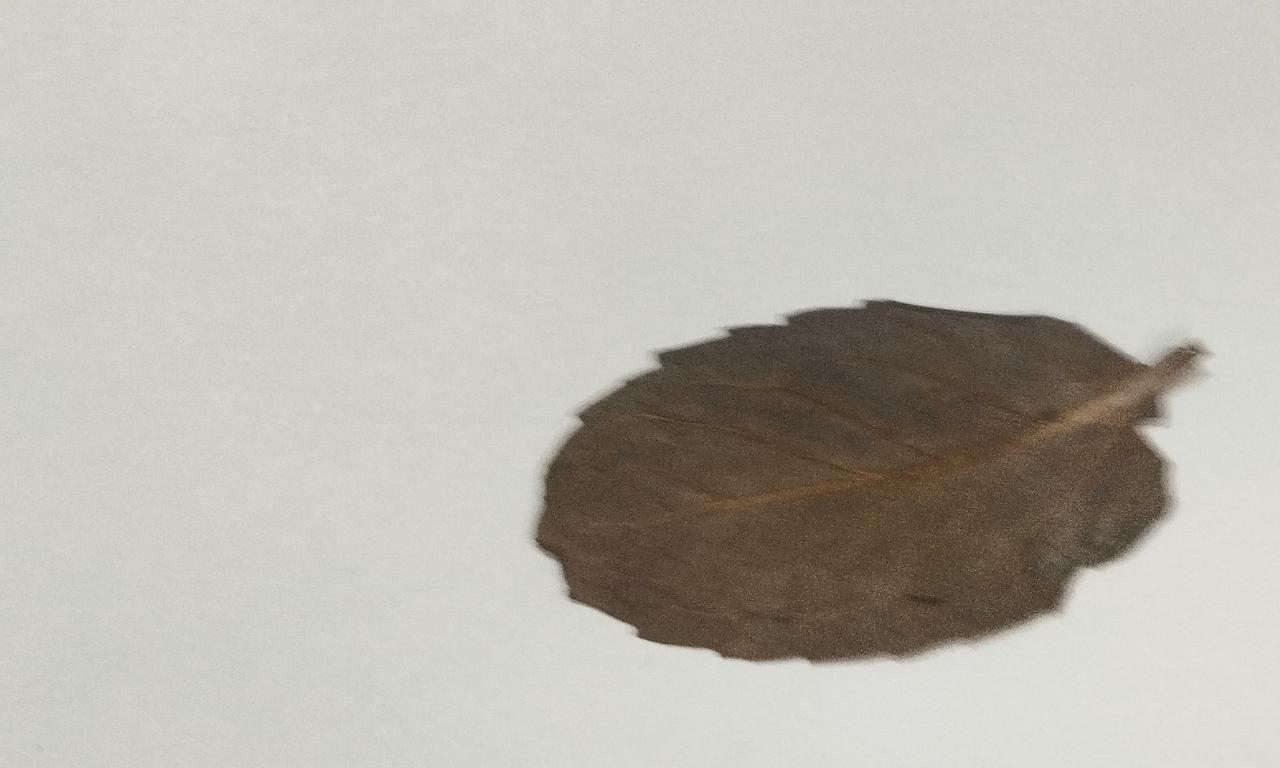
Label: Dried